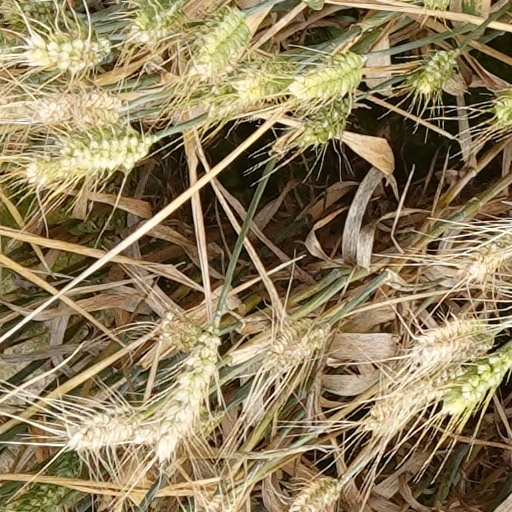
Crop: wheat